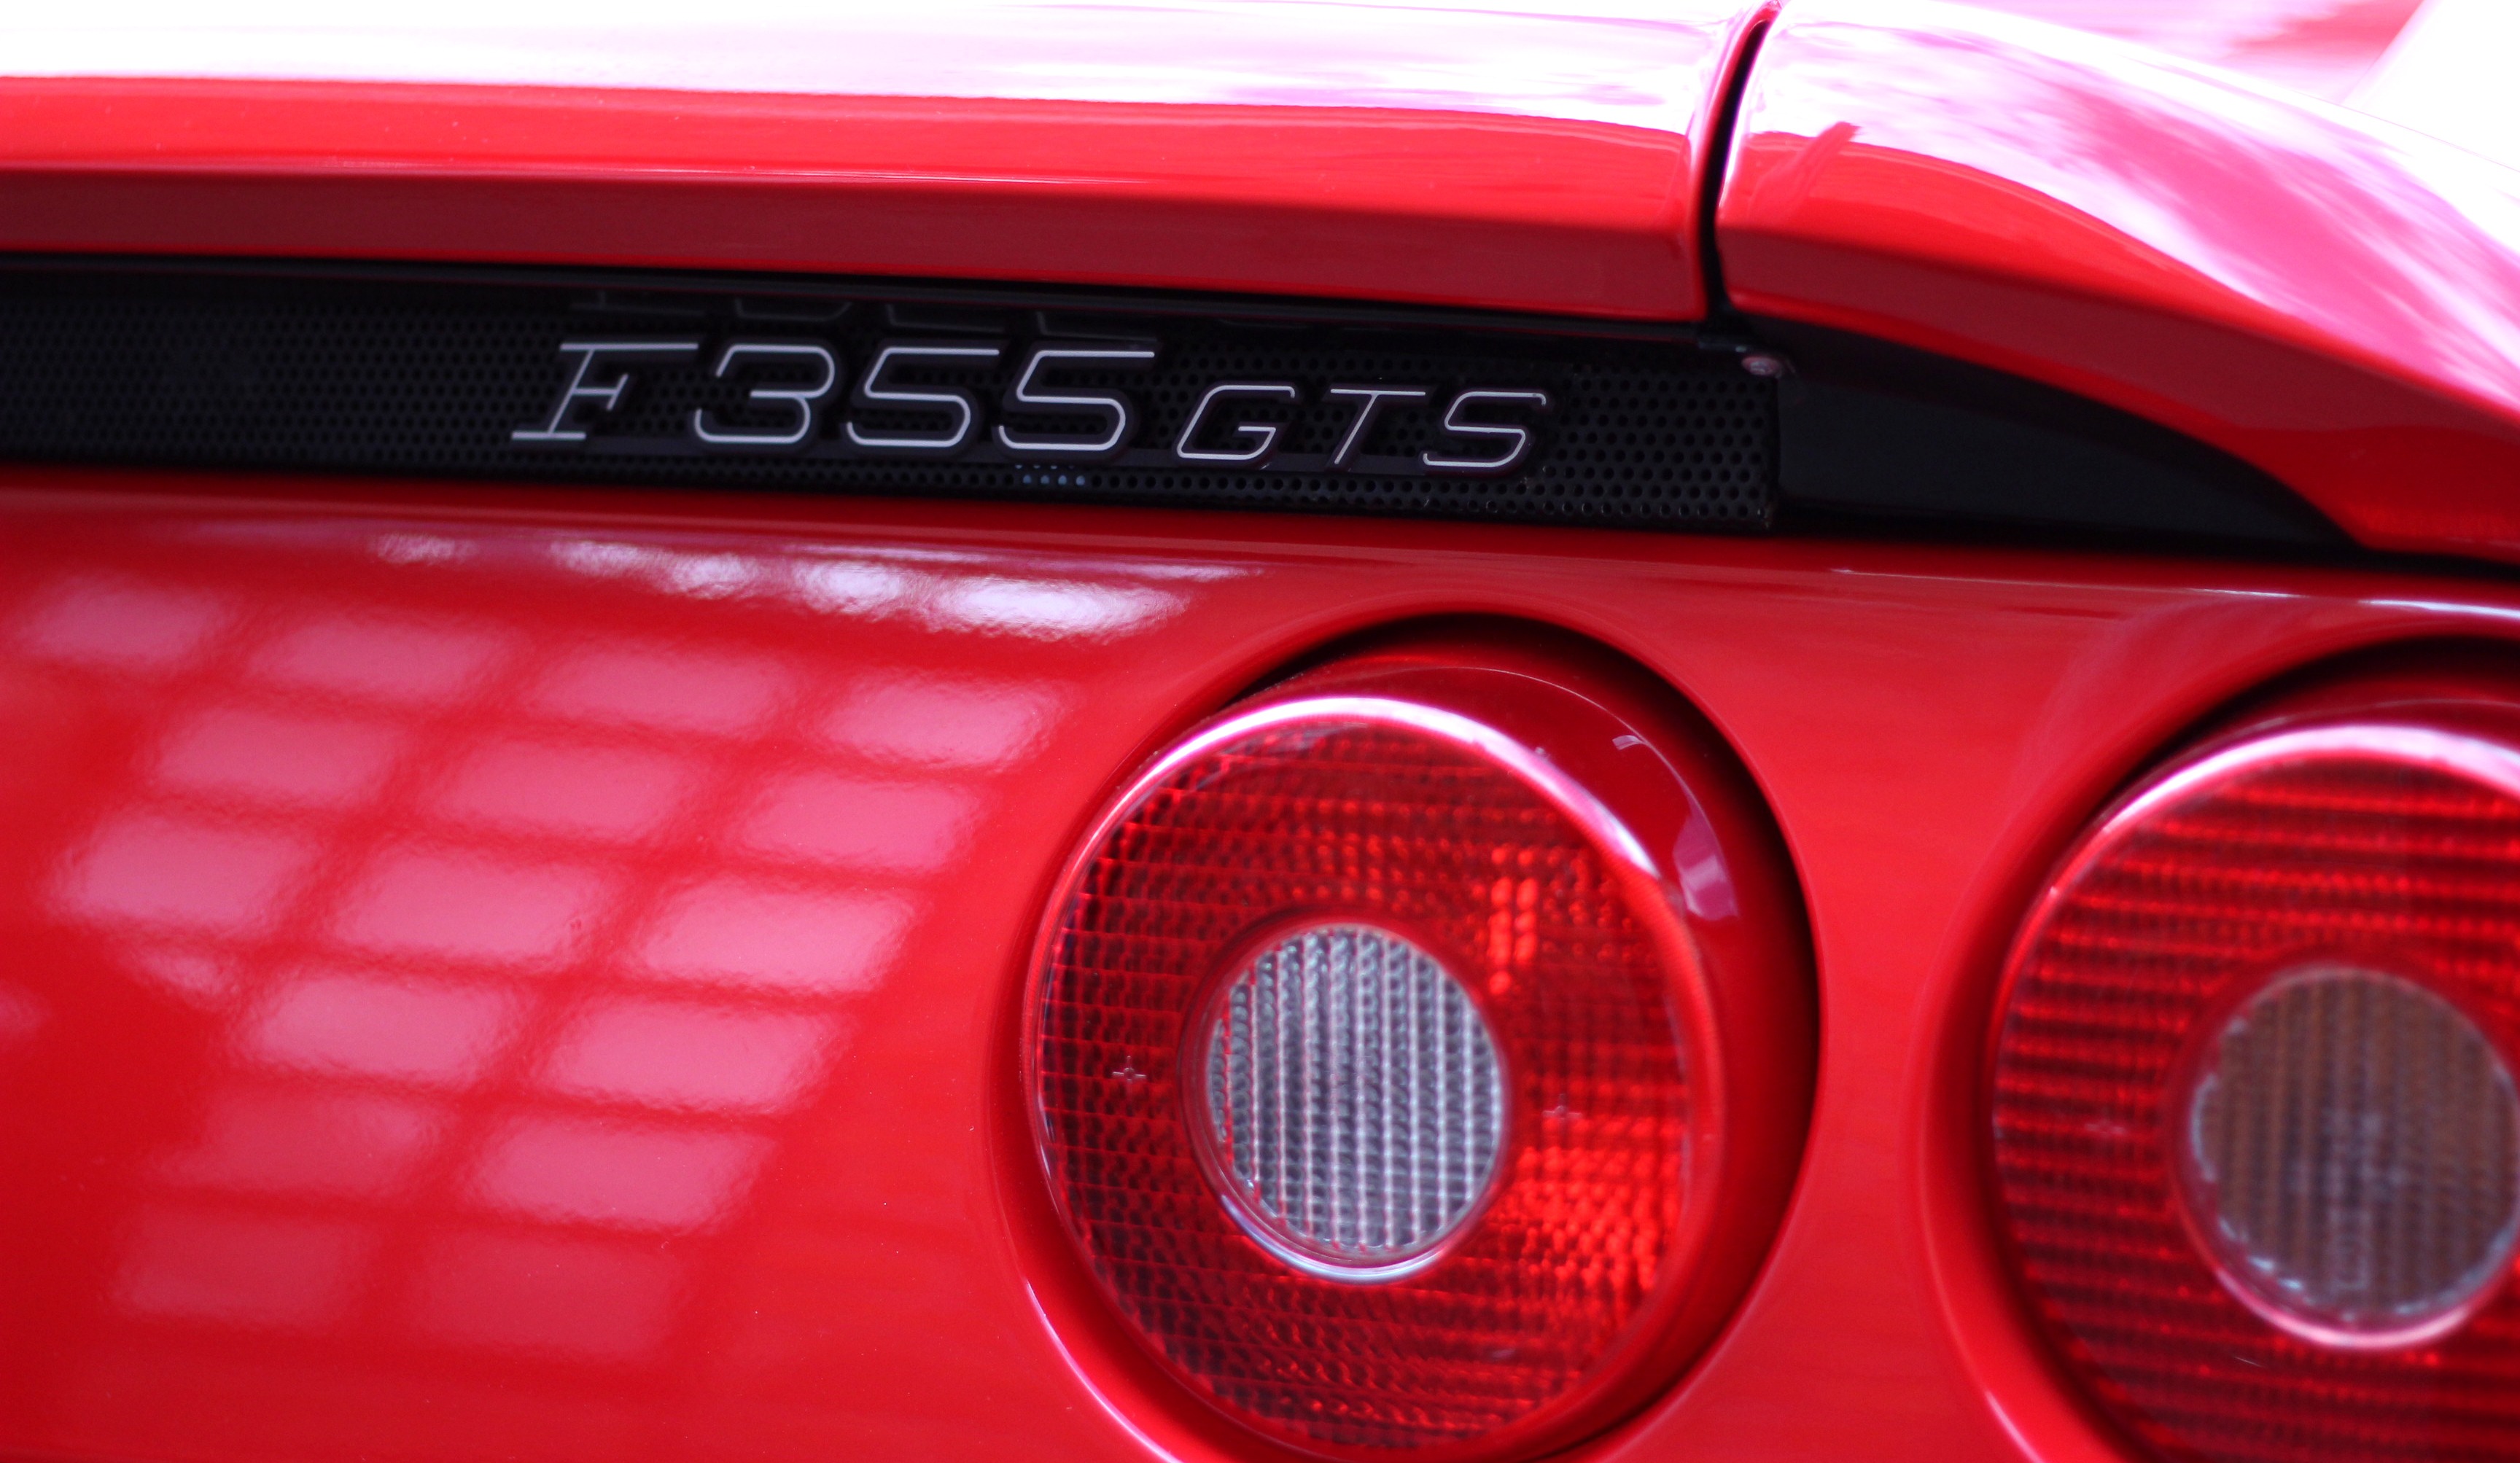
light, sport, car, wheel, red, vehicle, auto, speed, grille, sports car, bumper, supercar, luxury, racing, ferrari, reflector, a wealth of, the vehicle, replacement lamp, land vehicle, automobile make, automotive exterior, automotive design, luxury vehicle, performance car, the power of, umpteen